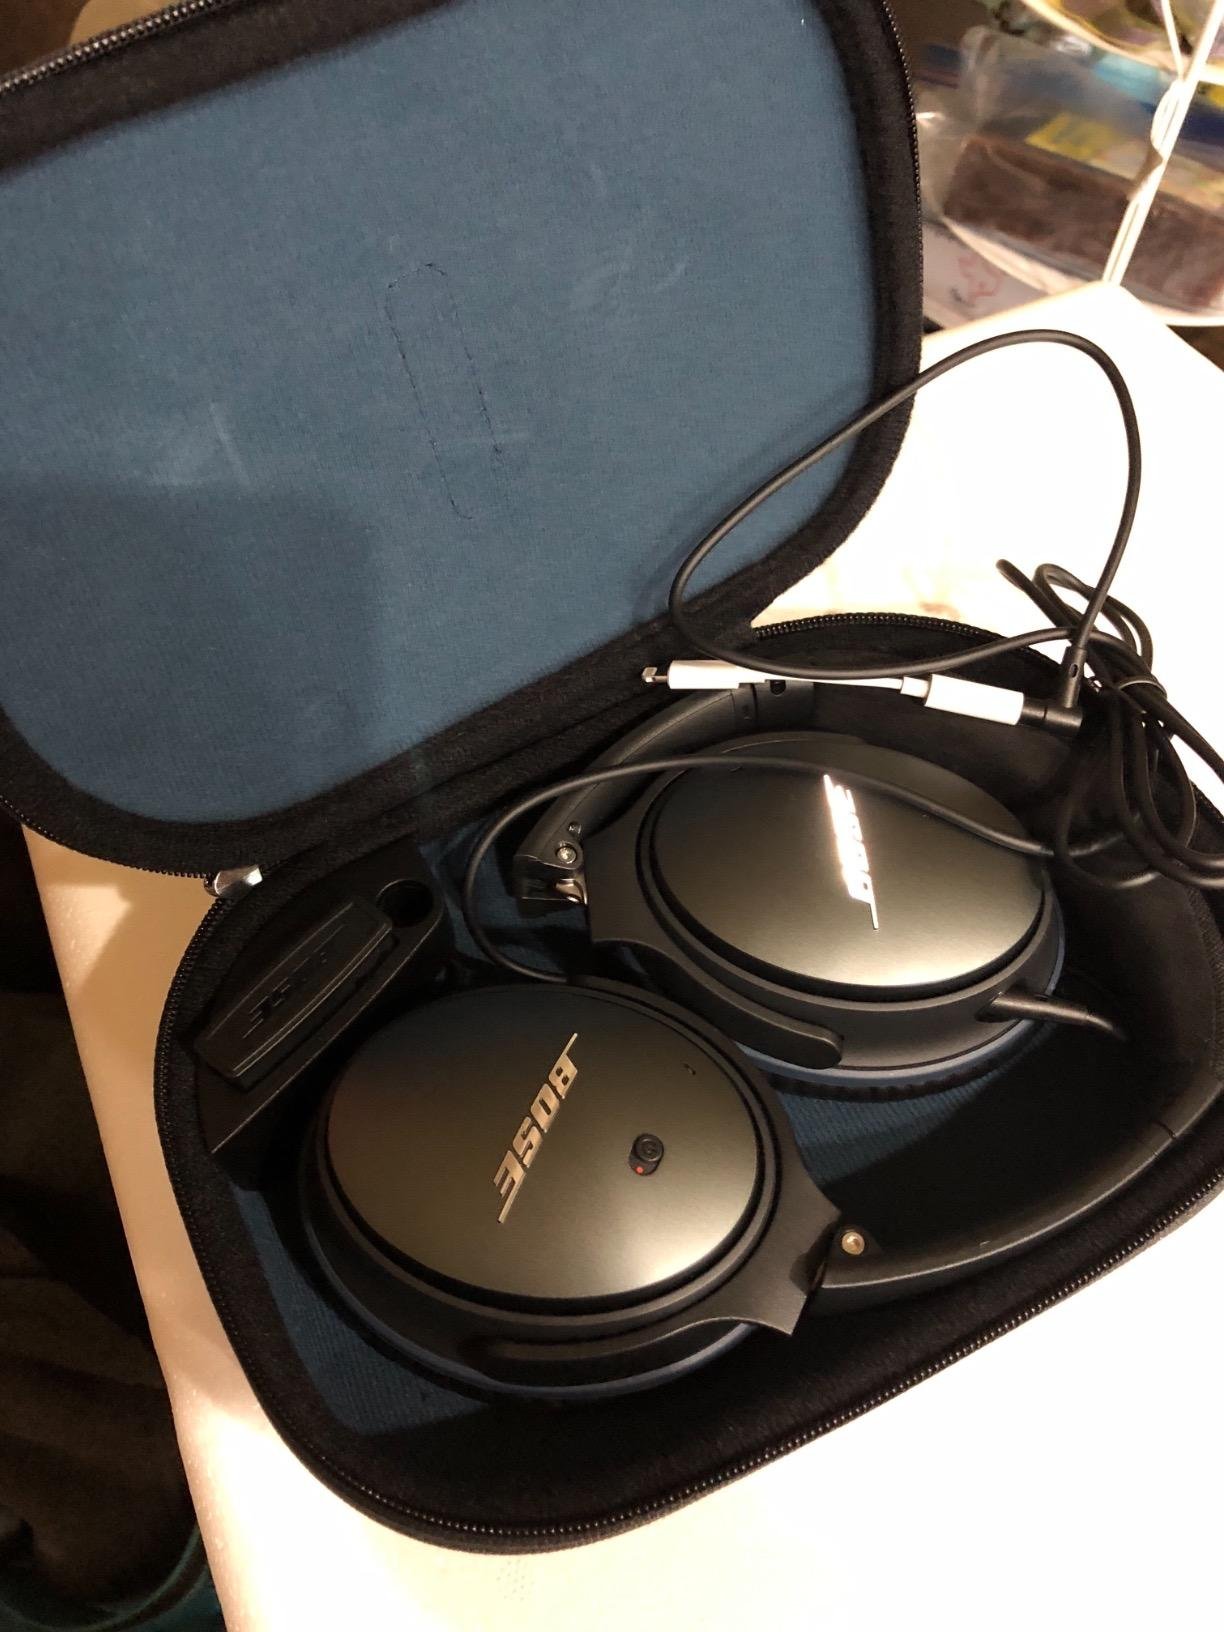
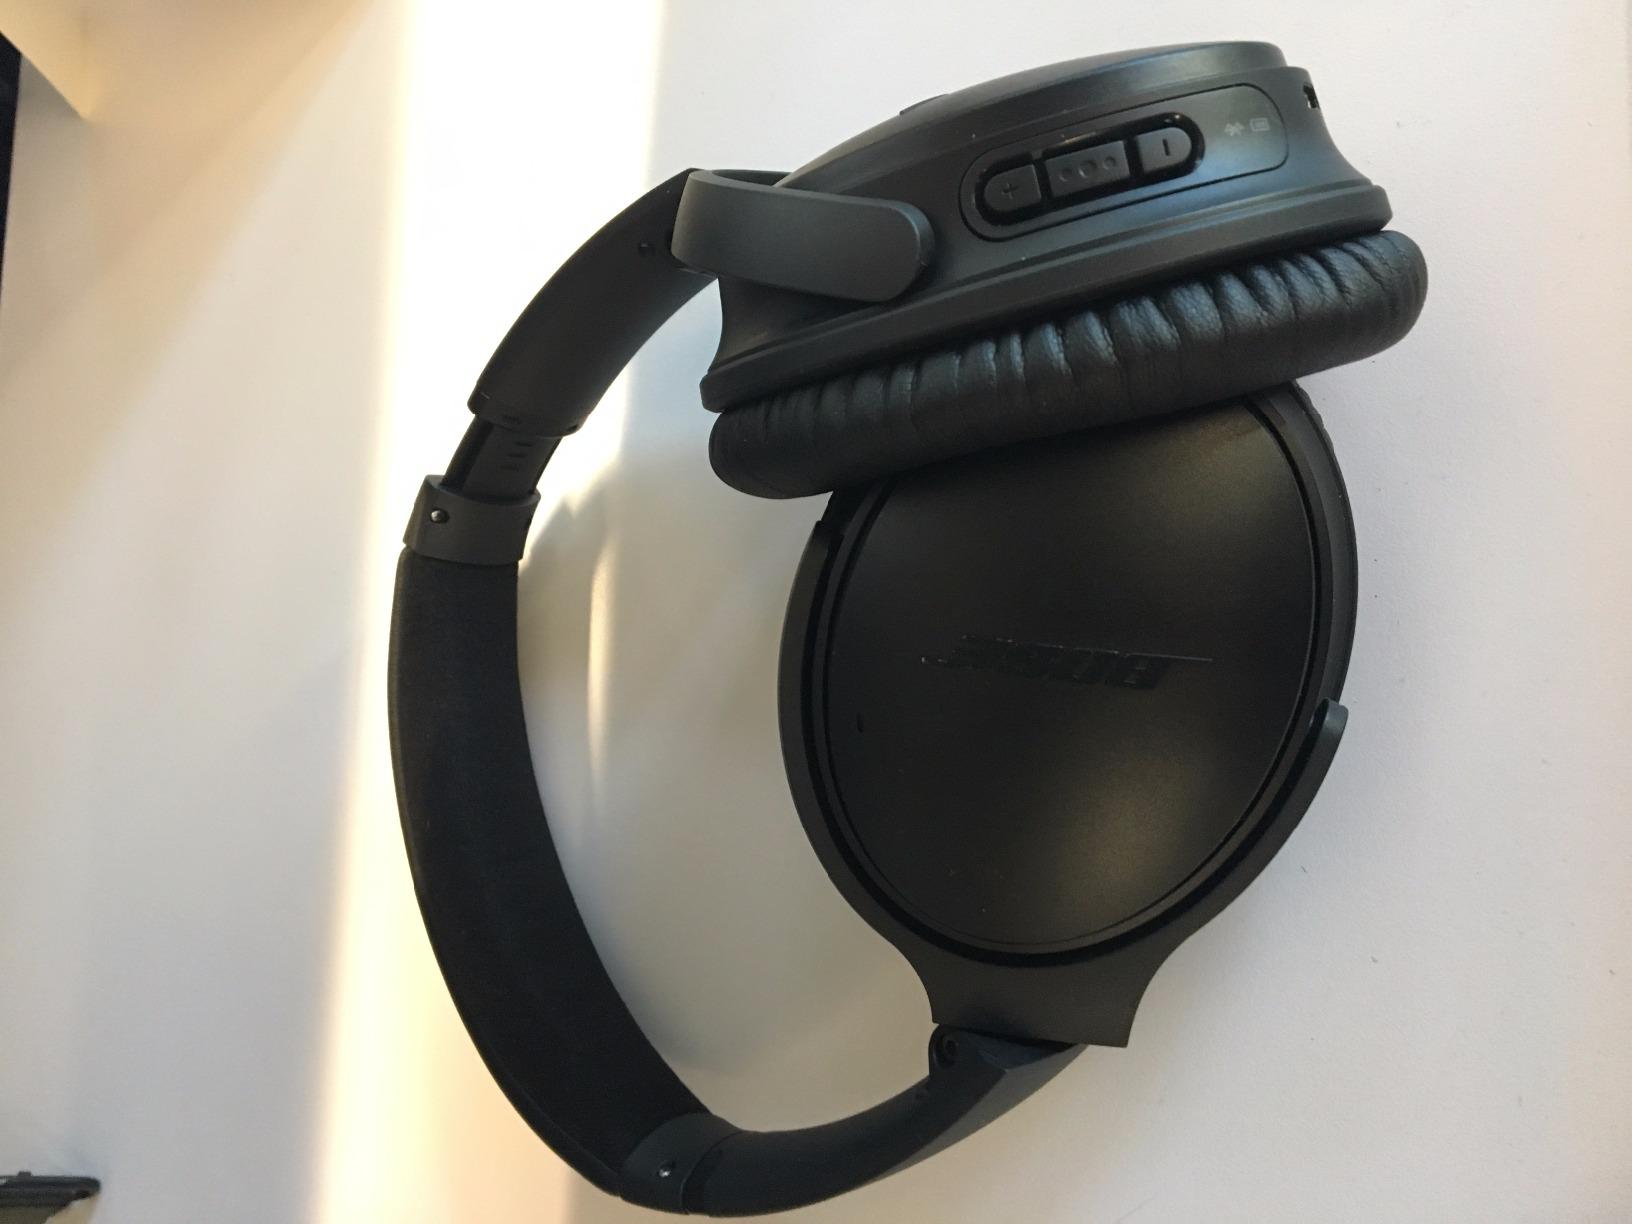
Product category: headphones
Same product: no